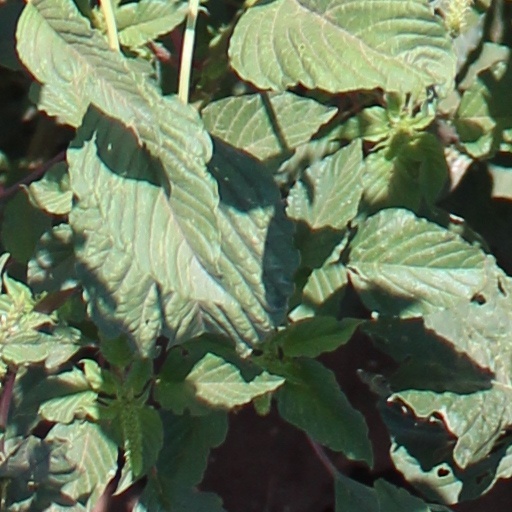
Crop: wheat